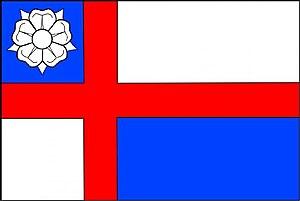
La « croix scandinave » est un motif se retrouvant sur les drapeaux de certains pays nordiques, bien qu'on puisse les trouver aussi sur des drapeaux d'autres pays ou régions du monde.
Slavhostice est une commune du district de Jičín, dans la région de Hradec Králové, en République tchèque. Sa population s'élevait à 123 habitants en 2017.